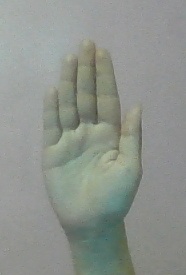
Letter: seen